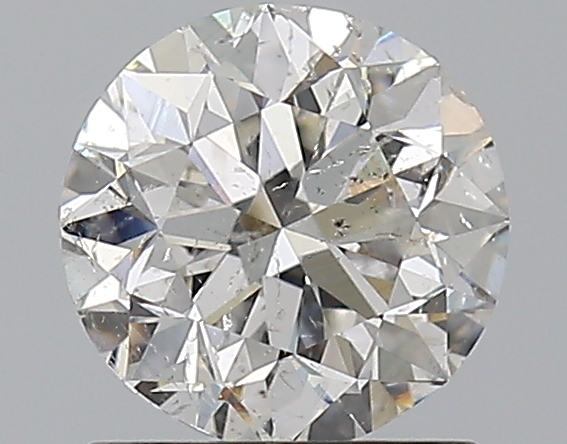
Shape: round
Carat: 1
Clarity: SI2
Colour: F
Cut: GD
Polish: EX
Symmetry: VG
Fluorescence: N
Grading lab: HRD
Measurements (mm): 6.2 x 6.29 x 4.03